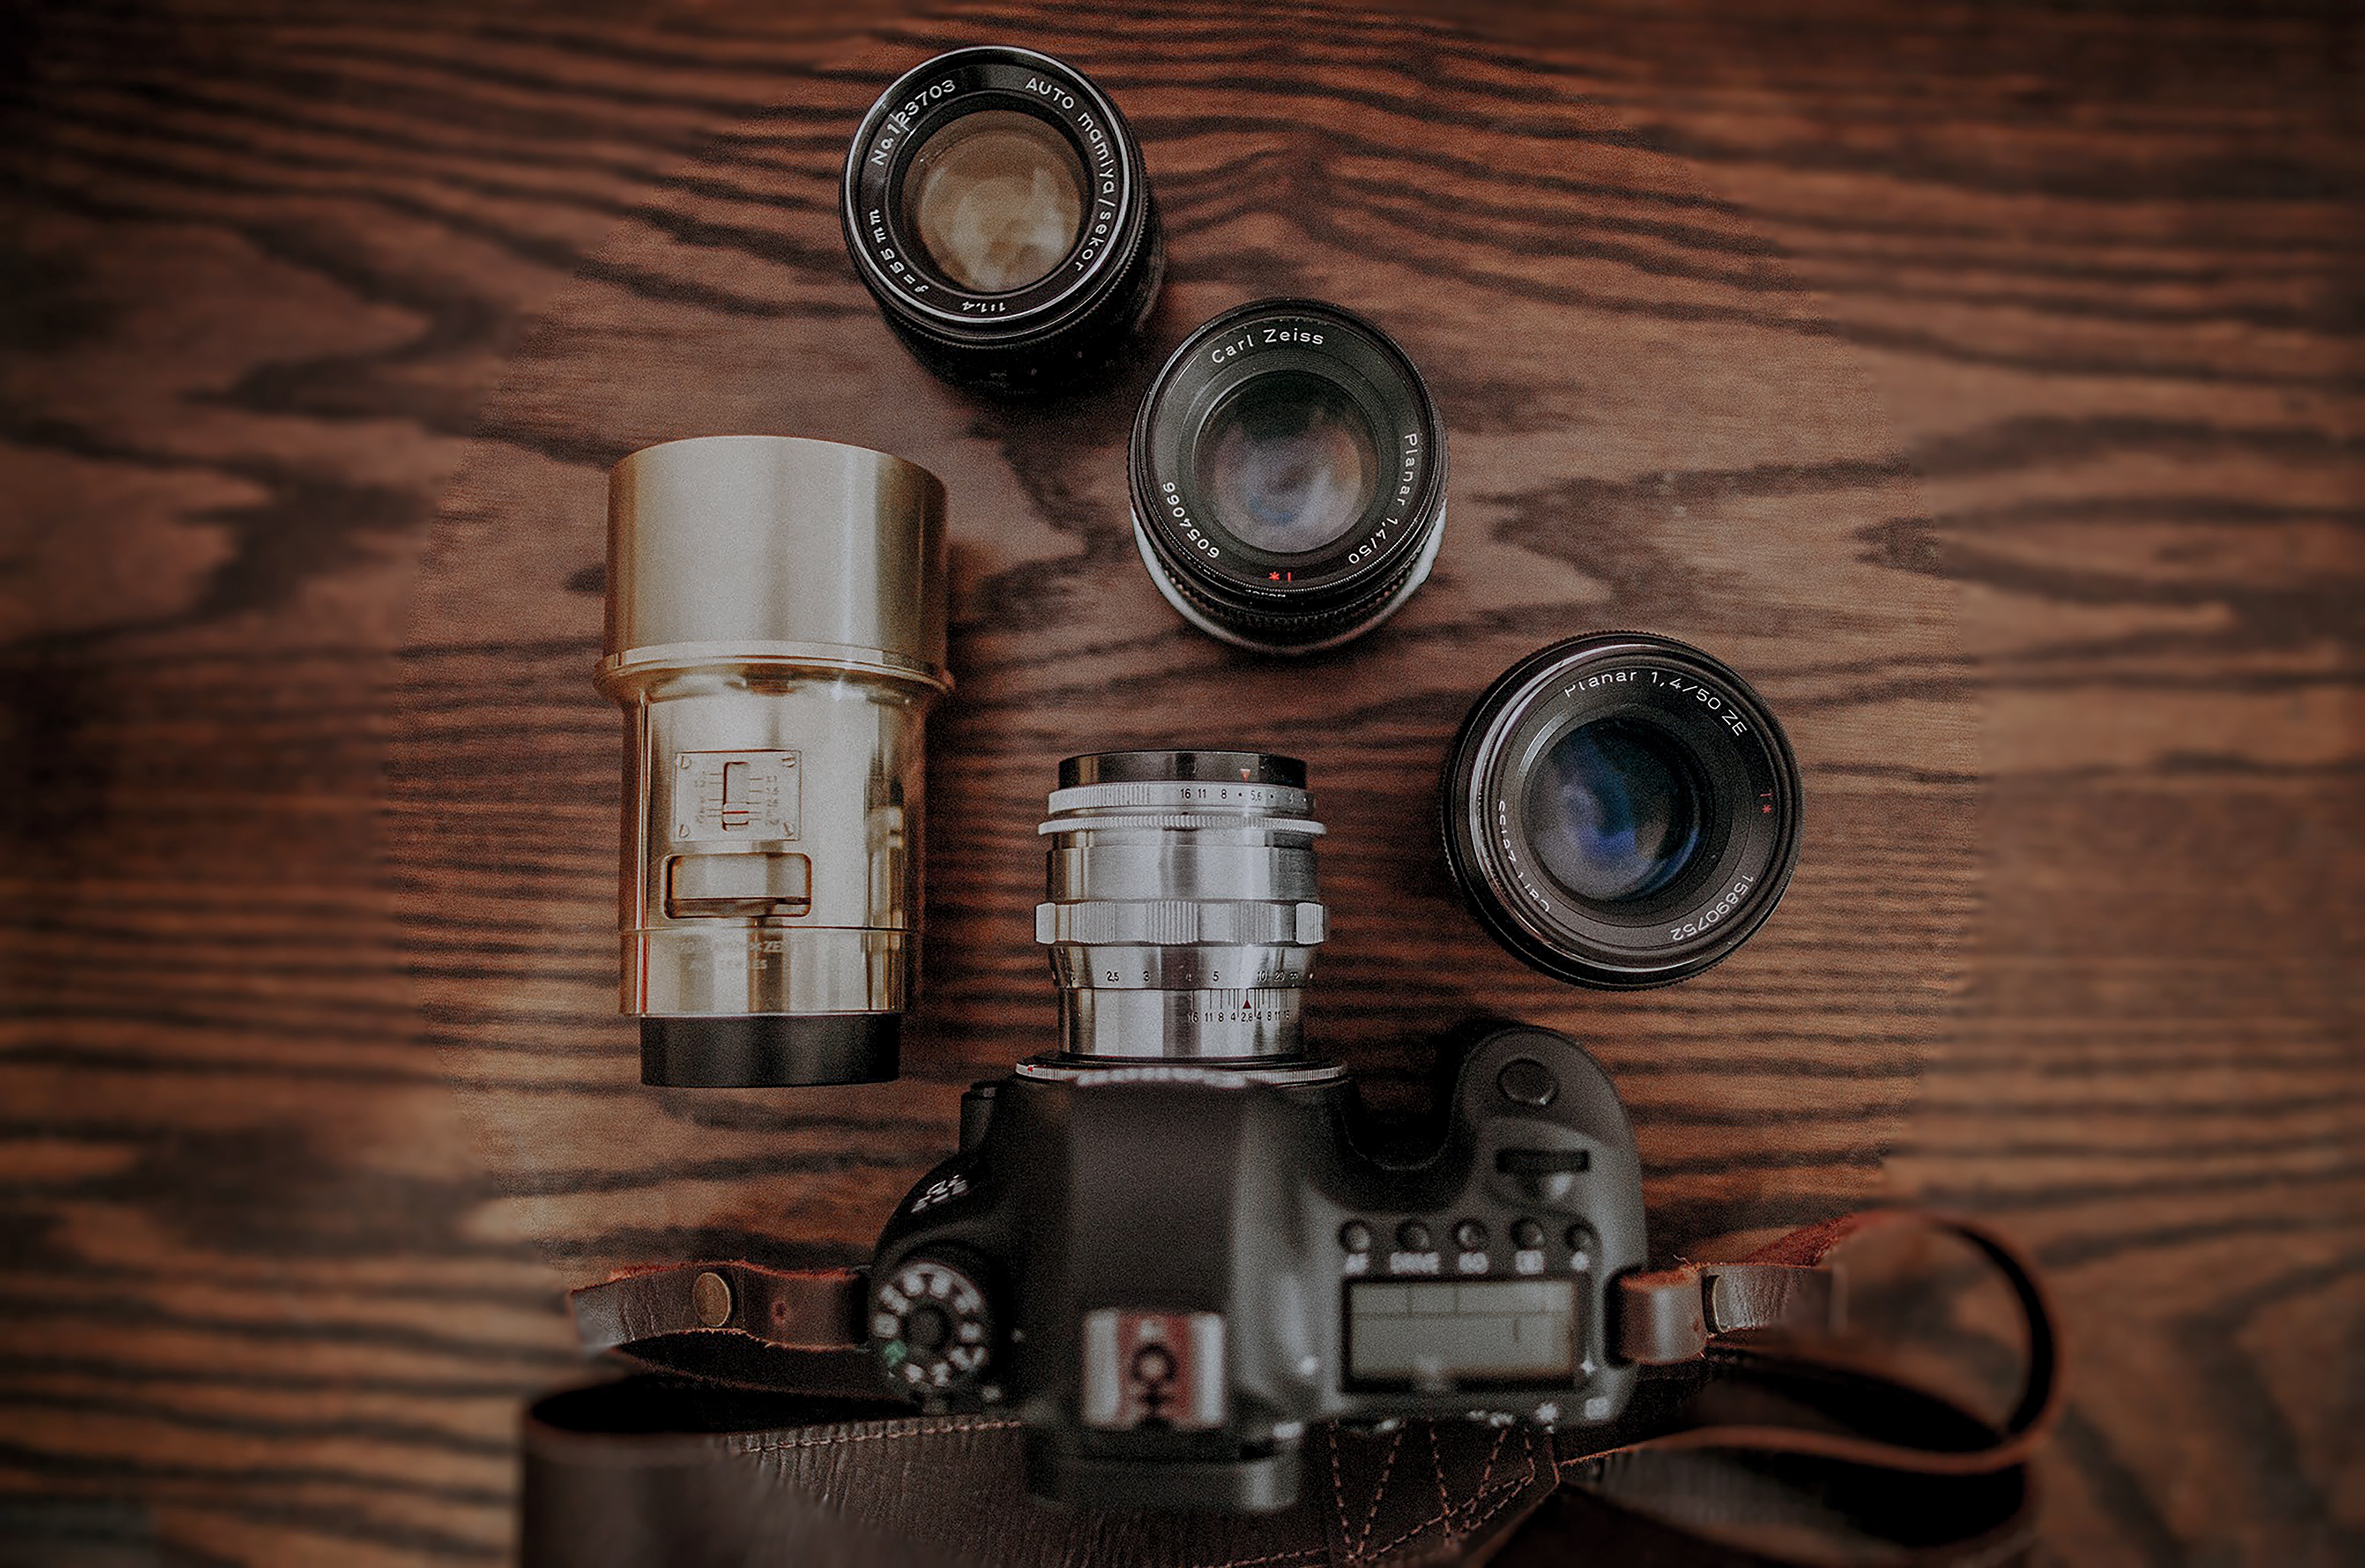
camera, camera lens, camera accessory, cameras optics, reflex camera, flash photography, Point and shoot camera, digital camera, lens, mirrorless interchangeable lens camera, single lens reflex camera, teleconverter, film camera, gadget, wood, optical instrument, circle, font, still life photography, metal, room, fashion accessory, still life, cylinder, lens hood, office supplies, shutter